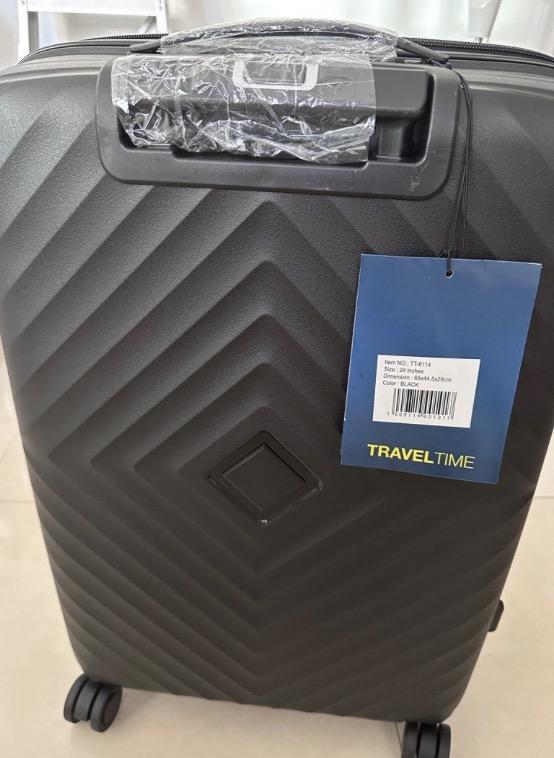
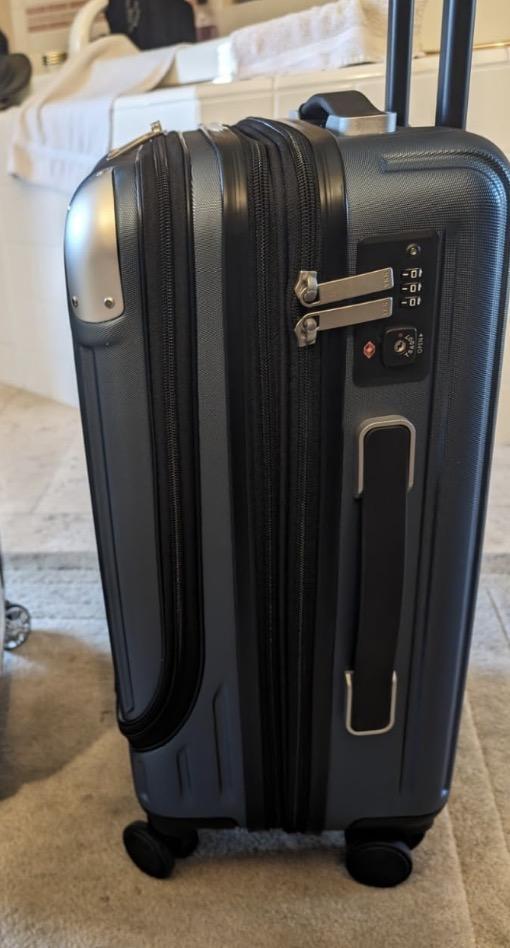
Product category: items_tea
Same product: no